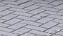
Surface type: paving stones